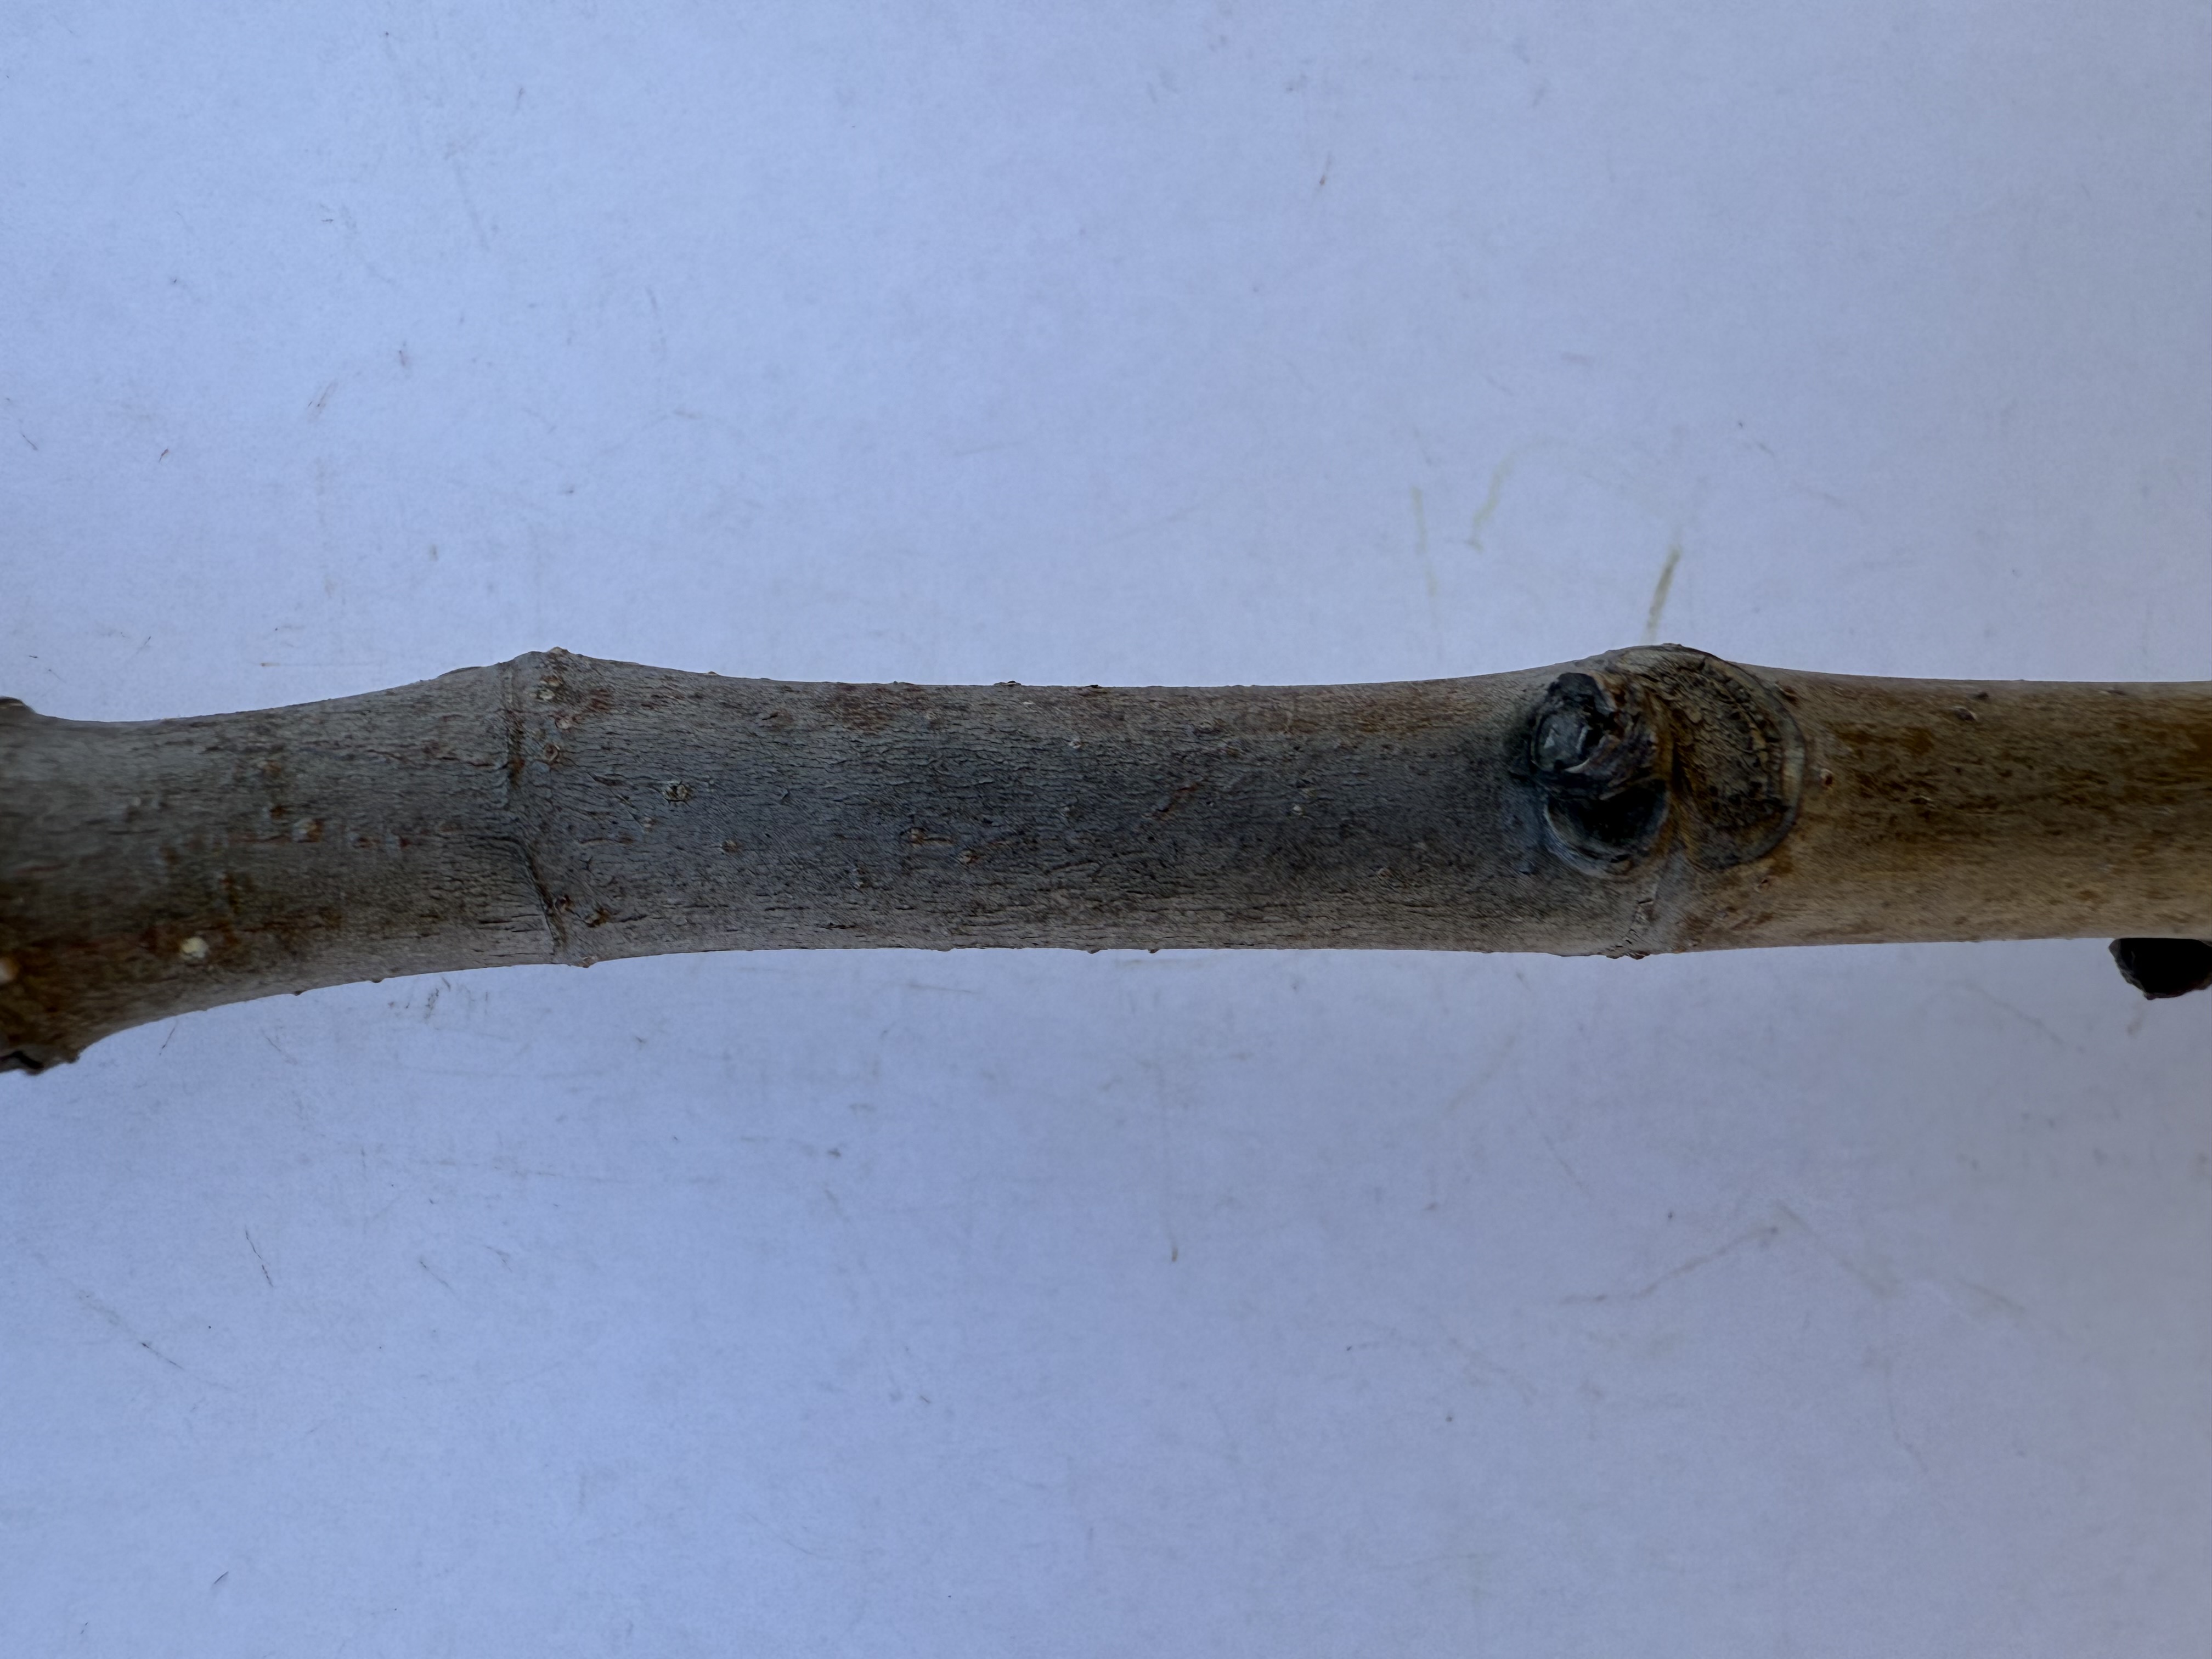
Variety: Bardacik Fig